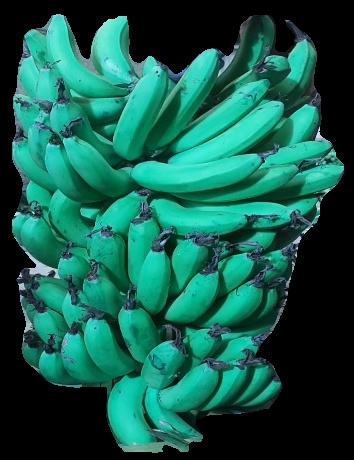
Variety: pachbale
Grade: grade3